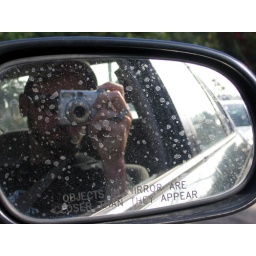
objects in mirror may appear dirty